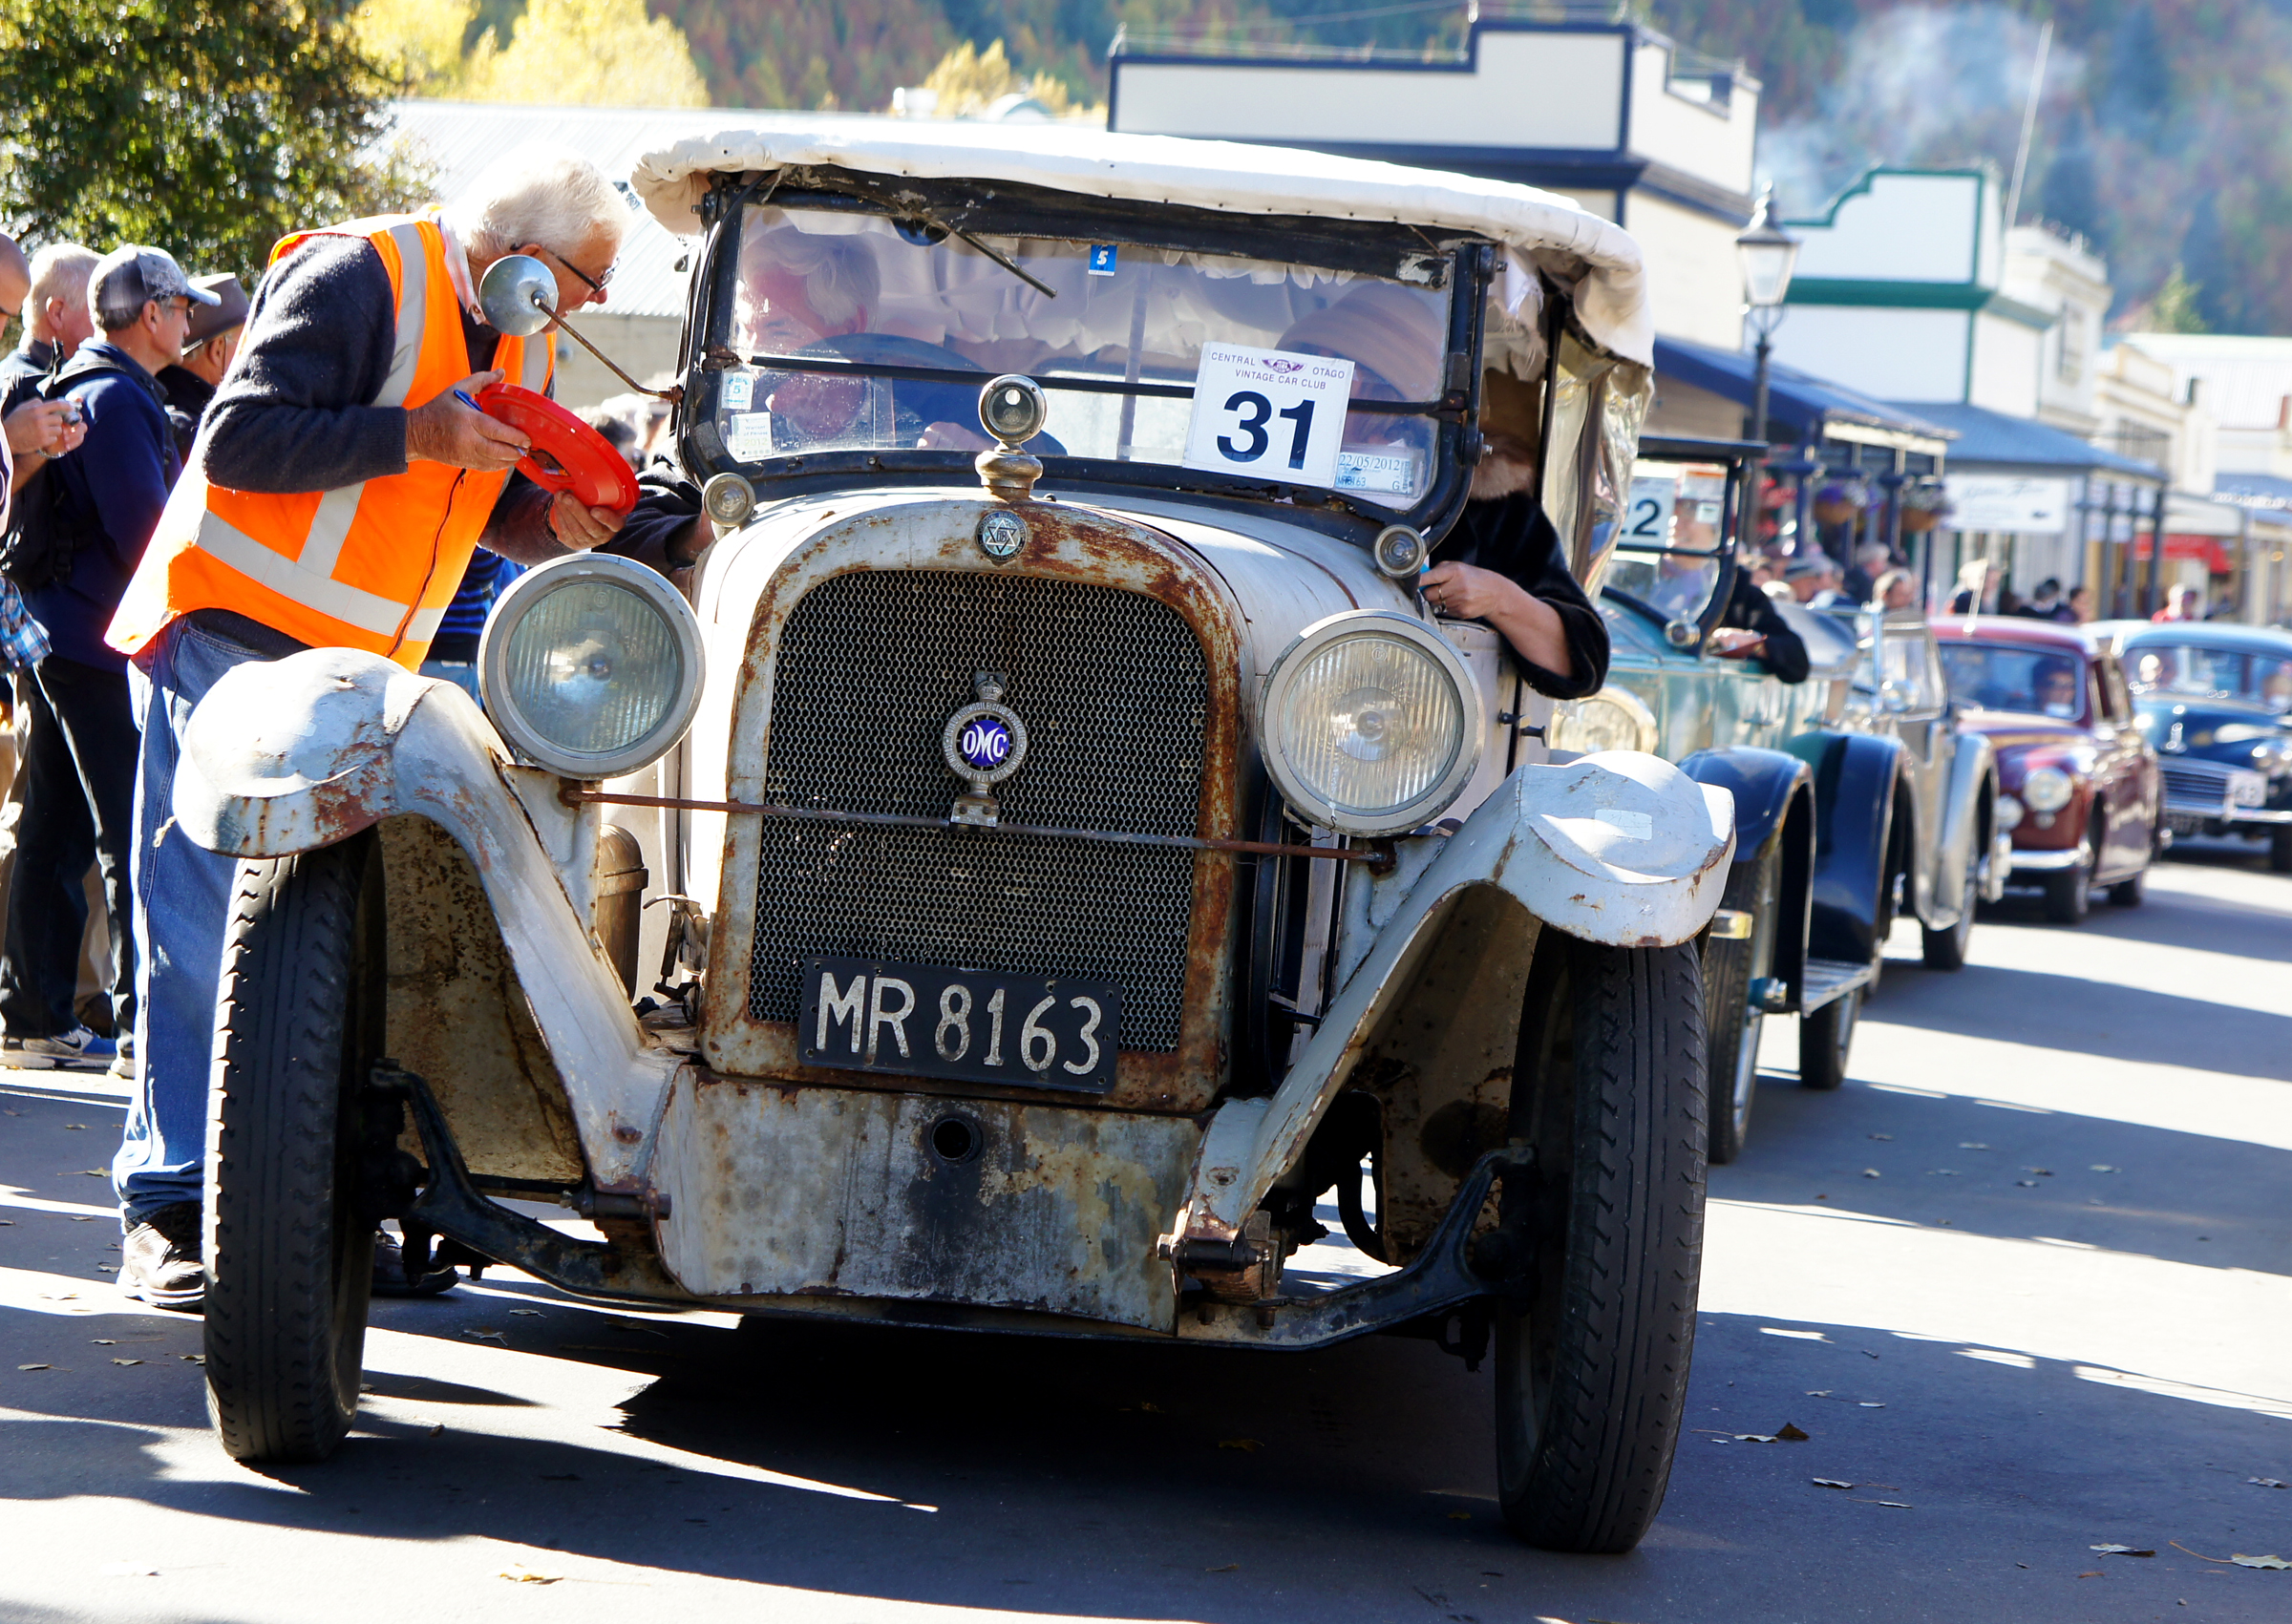
car, vehicle, motor vehicle, vintage car, race car, oldcars, dodge, classic, classiccars, carshows, sonydslra580, tamron1750mm, carparade, antique car, land vehicle, automobile make, luxury vehicle